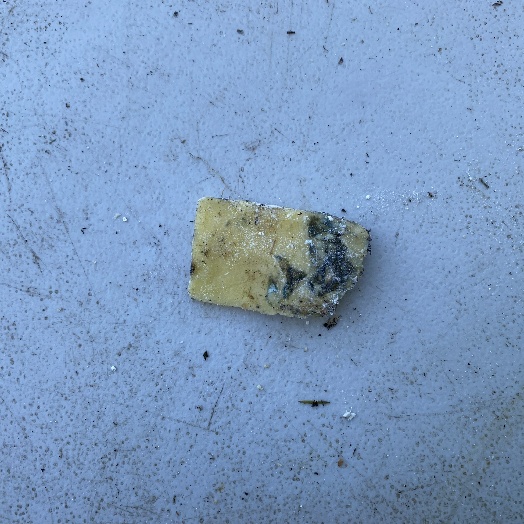
Label: generalcompost